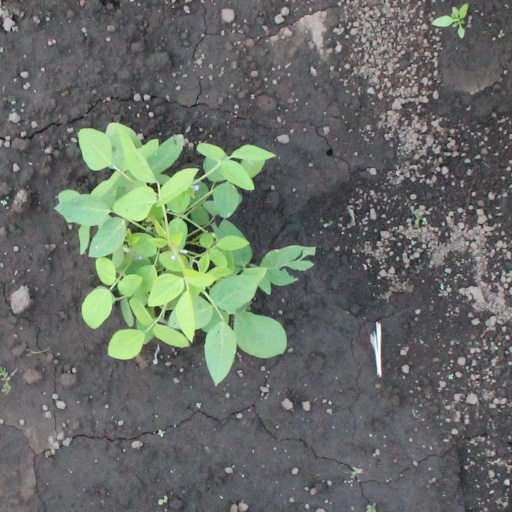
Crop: soybean